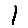
Label: 1